Celtic language decline in England

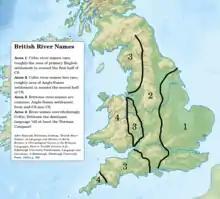
Map showing areas of English-language influence, based on British river names of Celtic etymology

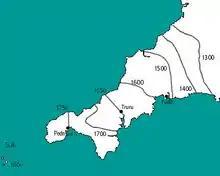
Map showing the retreating linguistic boundary between Cornish and English, 1300–1750

Fairly extensive information about language in Roman Britain is available from Roman administrative documents attesting to personal and place-names, along with archaeological finds such as coins, the Bloomberg and Vindolanda tablets, and Bath curse tablets. That shows that most inhabitants spoke British Celtic and/or British Latin. The influence and position of British Latin declined when the Roman economy and administrative structures collapsed in the early 5th century.